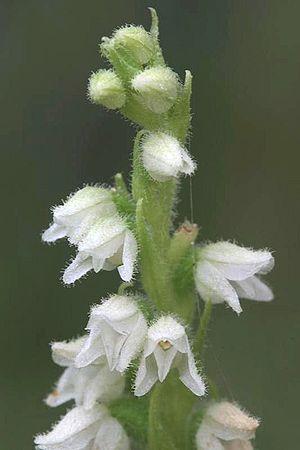
Goodyera est un genre d'orchidées terrestres comptant une centaine d'espèces.